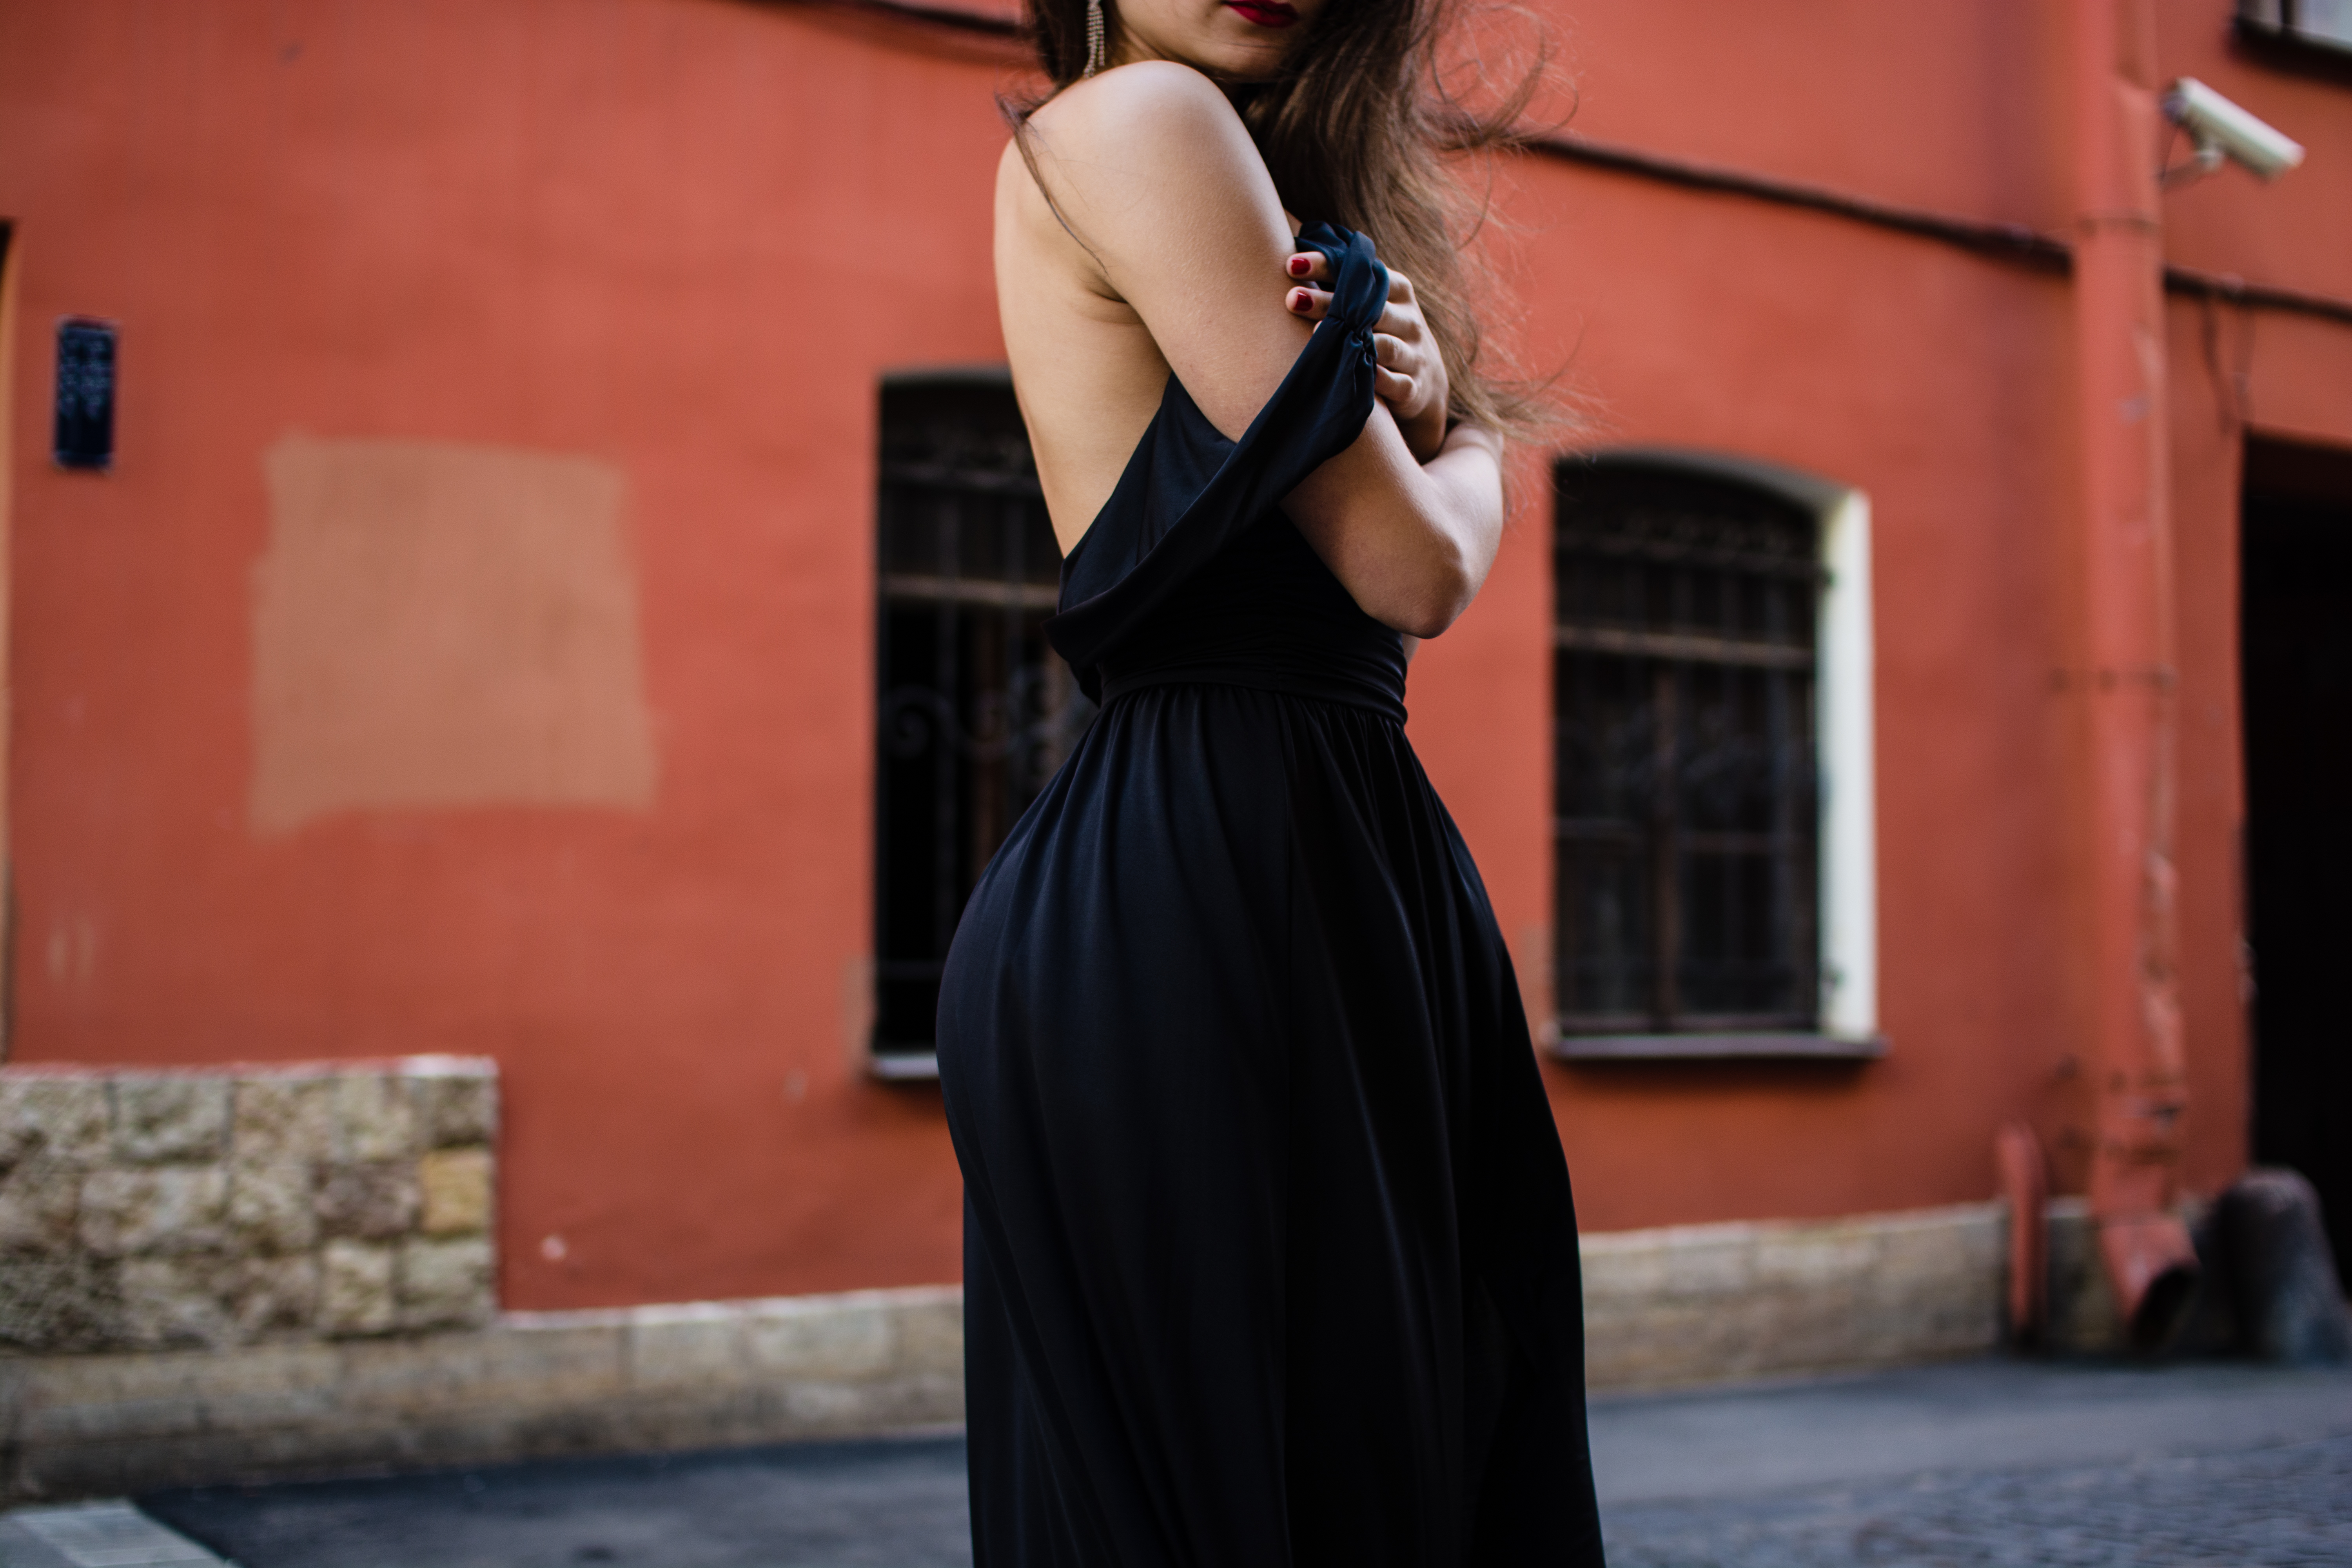
woman, street, model, fashion, clothing, black, lady, dress, beauty, clothes, photo shoot